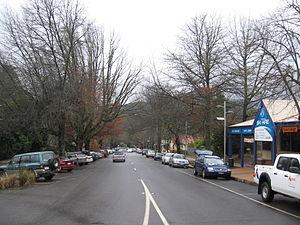
Marysville est un village de l'État de Victoria à 99 kilomètres au nord-est de Melbourne. Il a été presque entièrement détruit par un incendie de forêt le 7 février 2009.